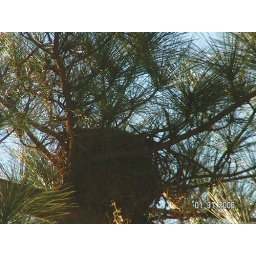
A pine tree in the backyard is where this huge nest is at!!!